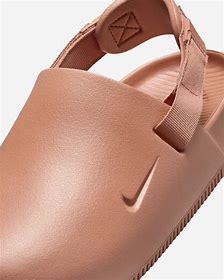
Brand: Nike
Model: Calm